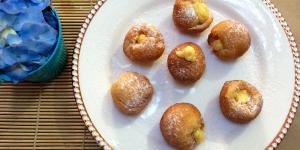
bunuelos de viento rellenos de crema pastelera